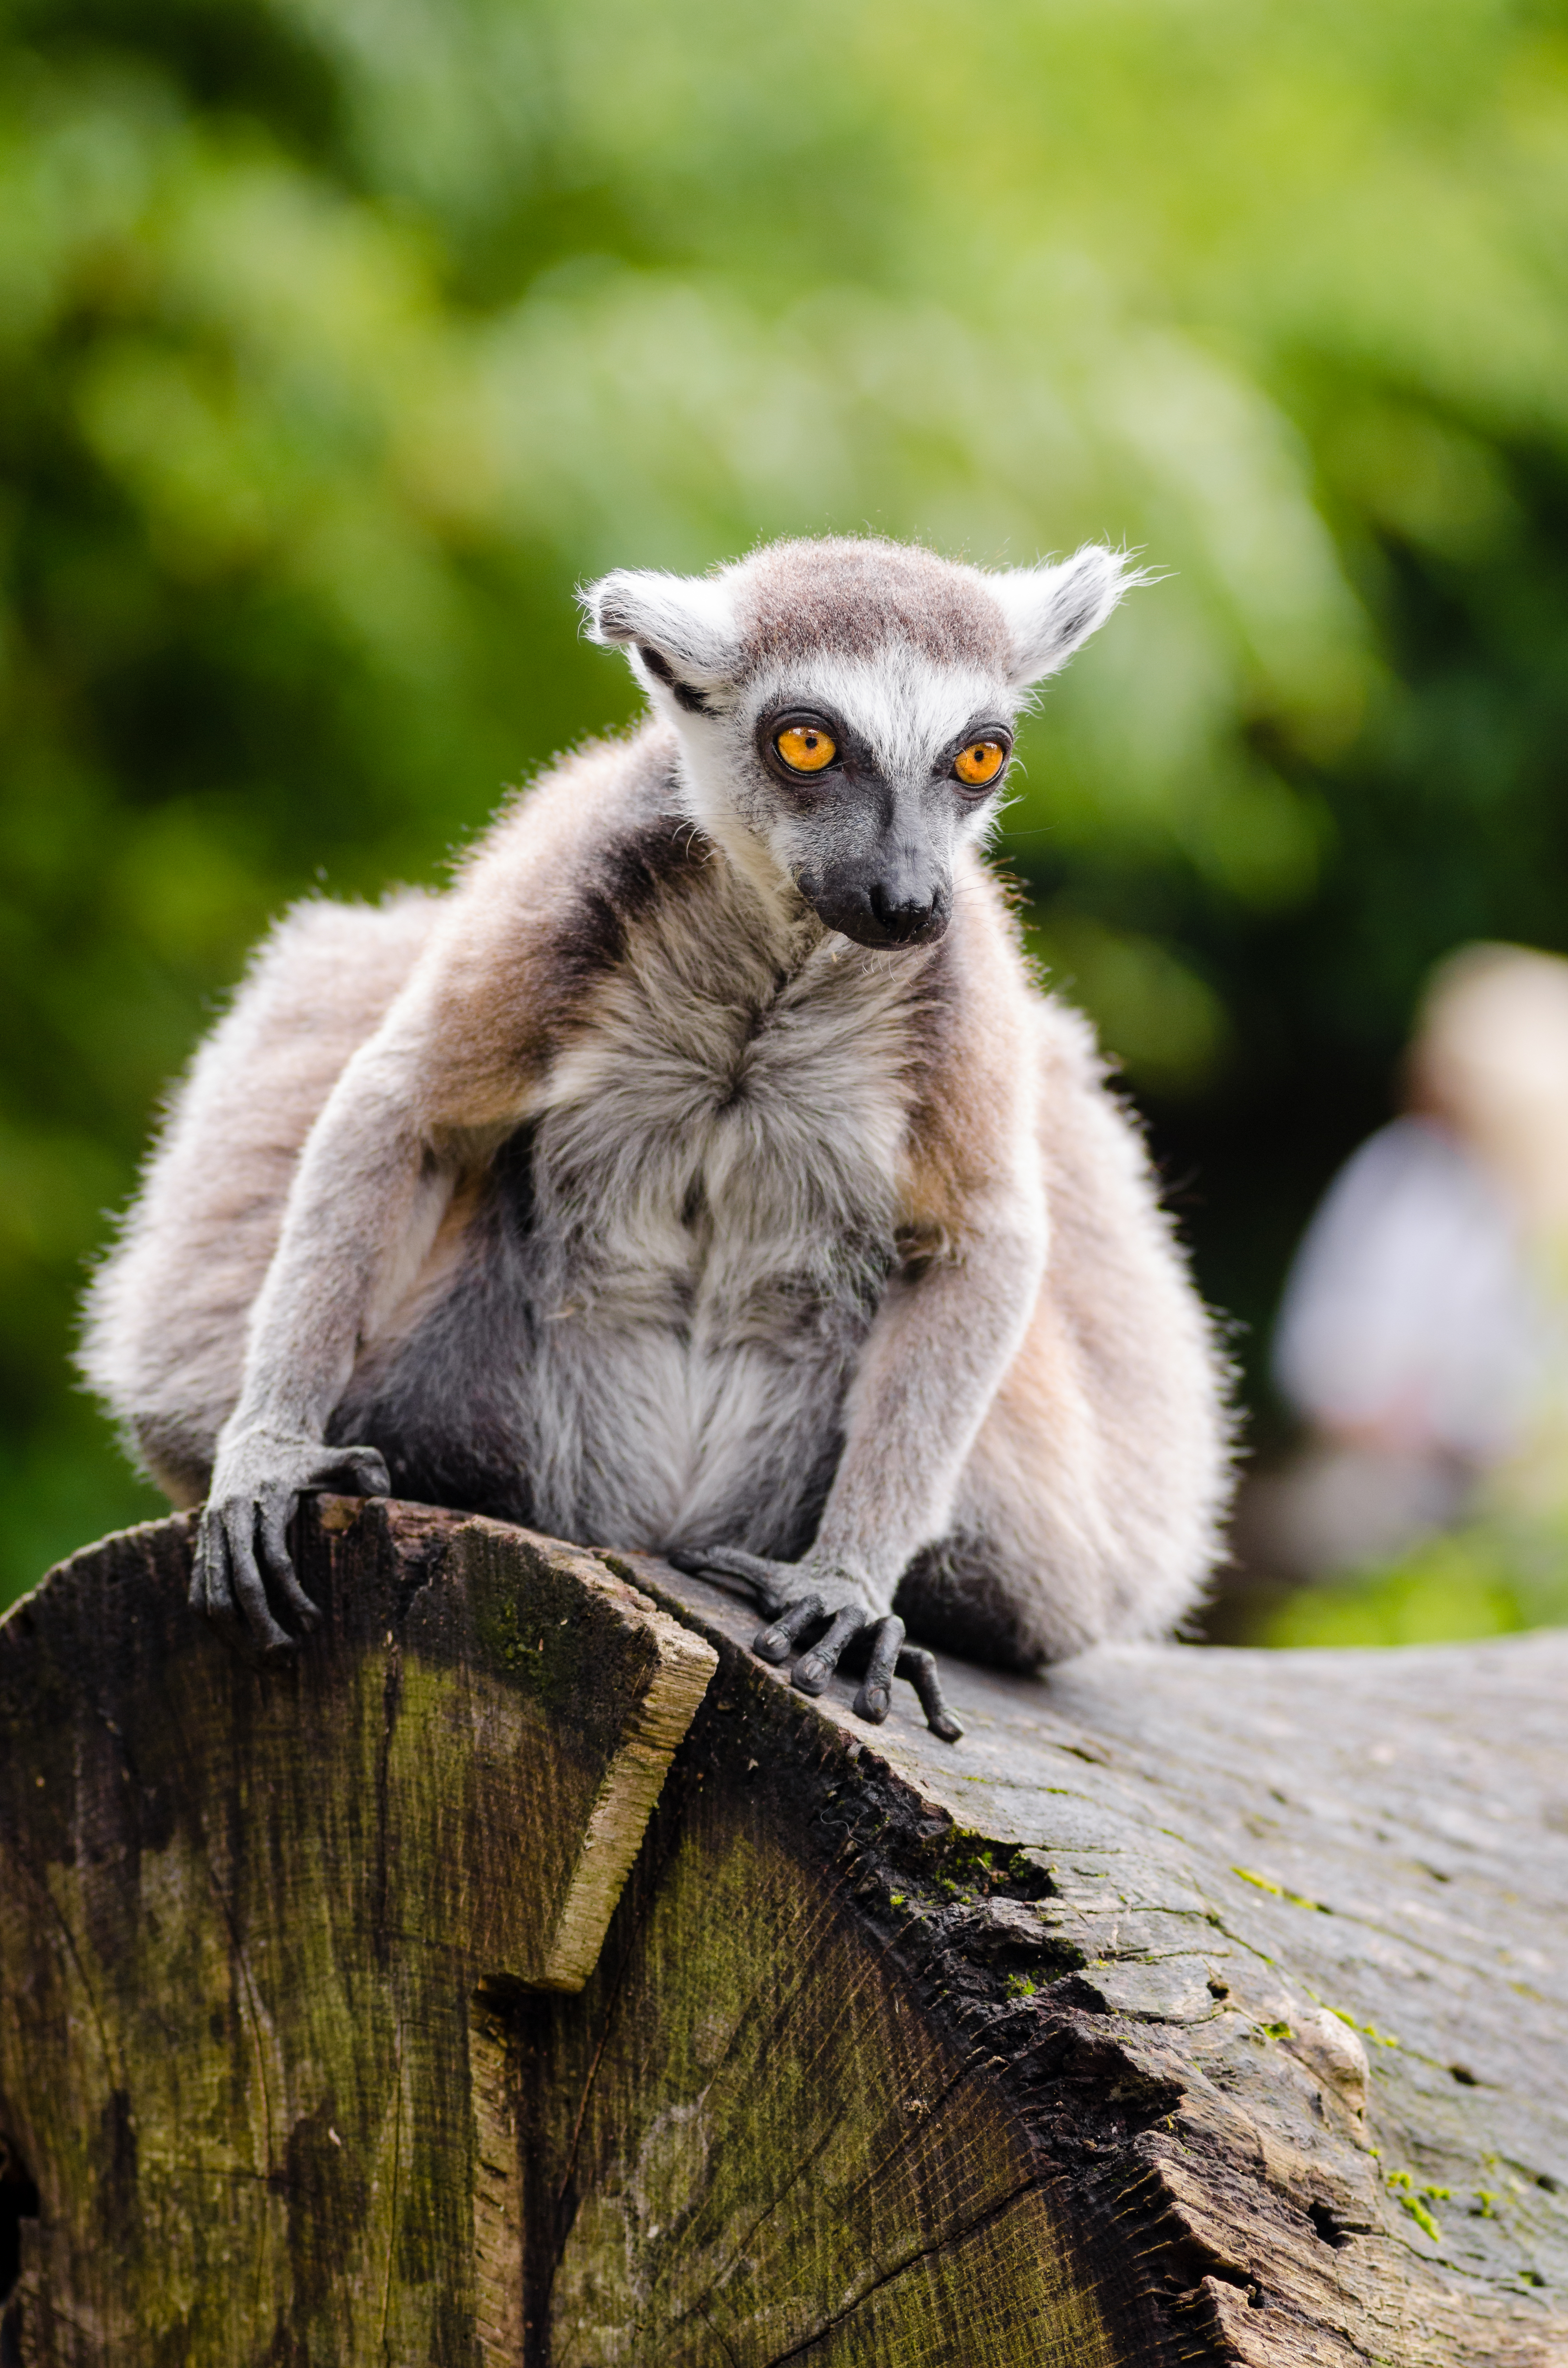
nature, animal, wildlife, zoo, mammal, fauna, primate, madagascar, vertebrate, lemur, macaque, old world monkey